Operation Titanic

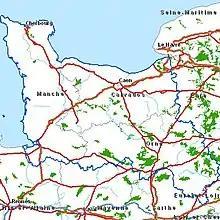
Map of the Operation Titanic area Seine-Maritime in the east, Manche in the west and Caen in the centre

Titanic was divided into four operations (I to IV), consisting of various combinations of dummy paratroopers, noisemakers, chaff (codenamed Window) and SAS personnel. The noisemakers, codenamed Pintails, were attached to each dummy to simulate rifle fire. They also carried a small explosive timed to destroy the dummy and give the appearance of a paratrooper burning his parachute. Four squadrons from No. 3 Group RAF (the special duties squadrons) carried out the drops. No. 138 and No. 161, flying Handley Page Halifaxes and Lockheed Hudsons, as well as No. 90 and No. 149, flying Short Stirlings.